George III

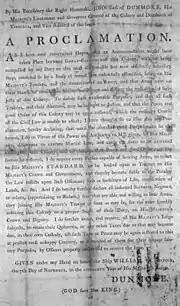
Dunmore's Proclamation, by the King's authority, set free Rebel slaves.

Pitt's appointment was a great victory for George. It proved that the King could appoint prime ministers on the basis of his own interpretation of the public mood without having to follow the choice of the current majority in the House of Commons. Throughout Pitt's ministry, George supported many of Pitt's political aims and created new peers at an unprecedented rate to increase the number of Pitt's supporters in the House of Lords. During and after Pitt's ministry, George was extremely popular in Britain. The British people admired him for his piety and for remaining faithful to his wife. He was fond of his children and was devastated at the death of two of his sons in infancy, in 1782 and 1783 respectively. Nevertheless, he set his children a strict regimen. They were expected to attend rigorous lessons from seven in the morning and to lead lives of religious observance and virtue. When his children strayed from George's principles of righteousness, as his sons did as young adults, he was dismayed and disappointed.